Murder on the Mississippi

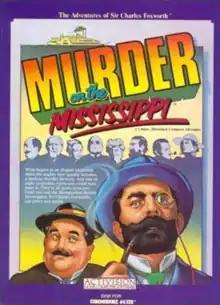

Murder on the Mississippi, fully titled as Murder on the Mississippi: The Adventures of Sir Charles Foxworth, is a 1986 detective adventure game developed and published by Activision for the Commodore 64, Commodore 128 and the Apple II computers, and licensed by Jaleco exclusively in Japan for the Famicom and MSX2 as . It is an adventure game in which the player must solve a murder mystery on the luxury ship "Delta Princess". The story is based loosely on the Agatha Christie novel "Death on the Nile".